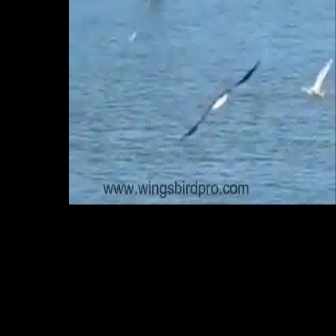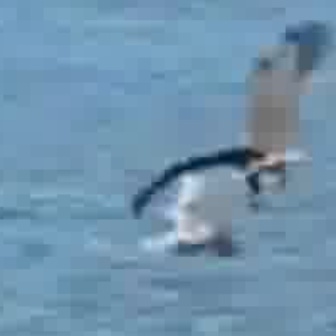
  Please identify the target specified by the bounding box [180,59,261,140] in the first image and locate it in the second image. Return the coordinates in [x_min,y_min,x_max,y_max] format.
Answer: [129,17,334,222]